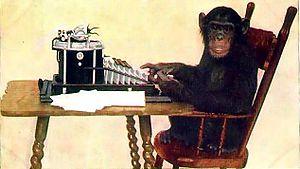
Charles « Monty » Montgomery Plantagenet Schicklgruber Burns est un personnage fictif de la série animée télévisée Les Simpson. Il est milliardaire et est le propriétaire de la centrale nucléaire de Springfield. En raison de son statut de ploutocrate principal de la ville, M. Burns peut s'arroger toutes sortes de droits. Il est le principal antagoniste de la série.
Le paradoxe du singe savant est un théorème selon lequel un singe qui tape indéfiniment et au hasard sur le clavier d’une machine à écrire pourra « presque sûrement » écrire un texte donné. Dans ce contexte, « presque sûrement » est une expression mathématique ayant un sens précis, et le singe n'est pas vraiment un singe mais une métaphore pour un mécanisme abstrait qui produit une séquence aléatoire de lettres à l'infini. Le théorème illustre les dangers de raisonner sur l'infini en imaginant un très grand nombre, mais fini, et vice versa. La probabilité qu'un singe tape avec exactitude un ouvrage complet comme Hamlet de Shakespeare est si faible que la chance que cela se produise au cours d'une période de temps de l'ordre de l'âge de l'univers est minuscule, bien que non nulle.